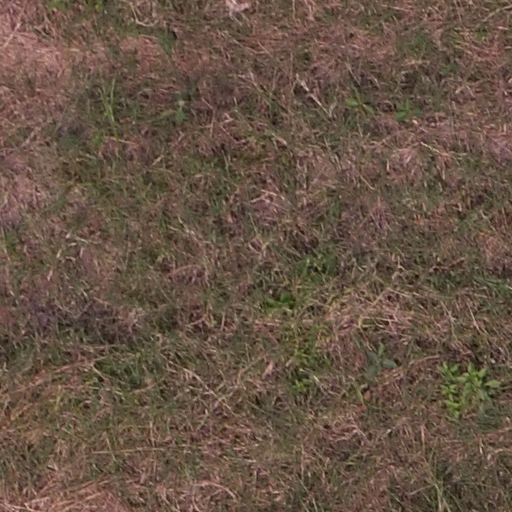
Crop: maize; corn